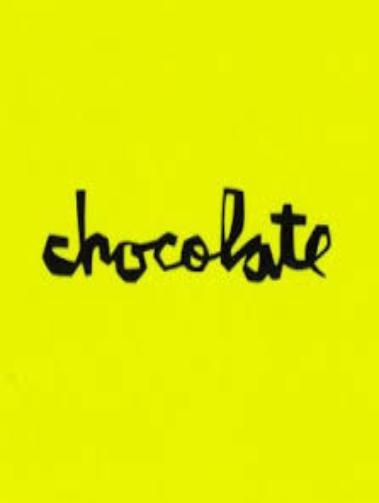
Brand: Chocolate Skateboards
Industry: Sports